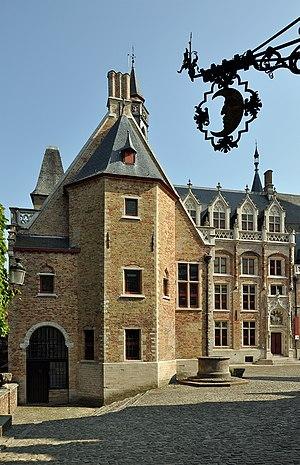
Bruges (Belgique): Musée Gruuthuse